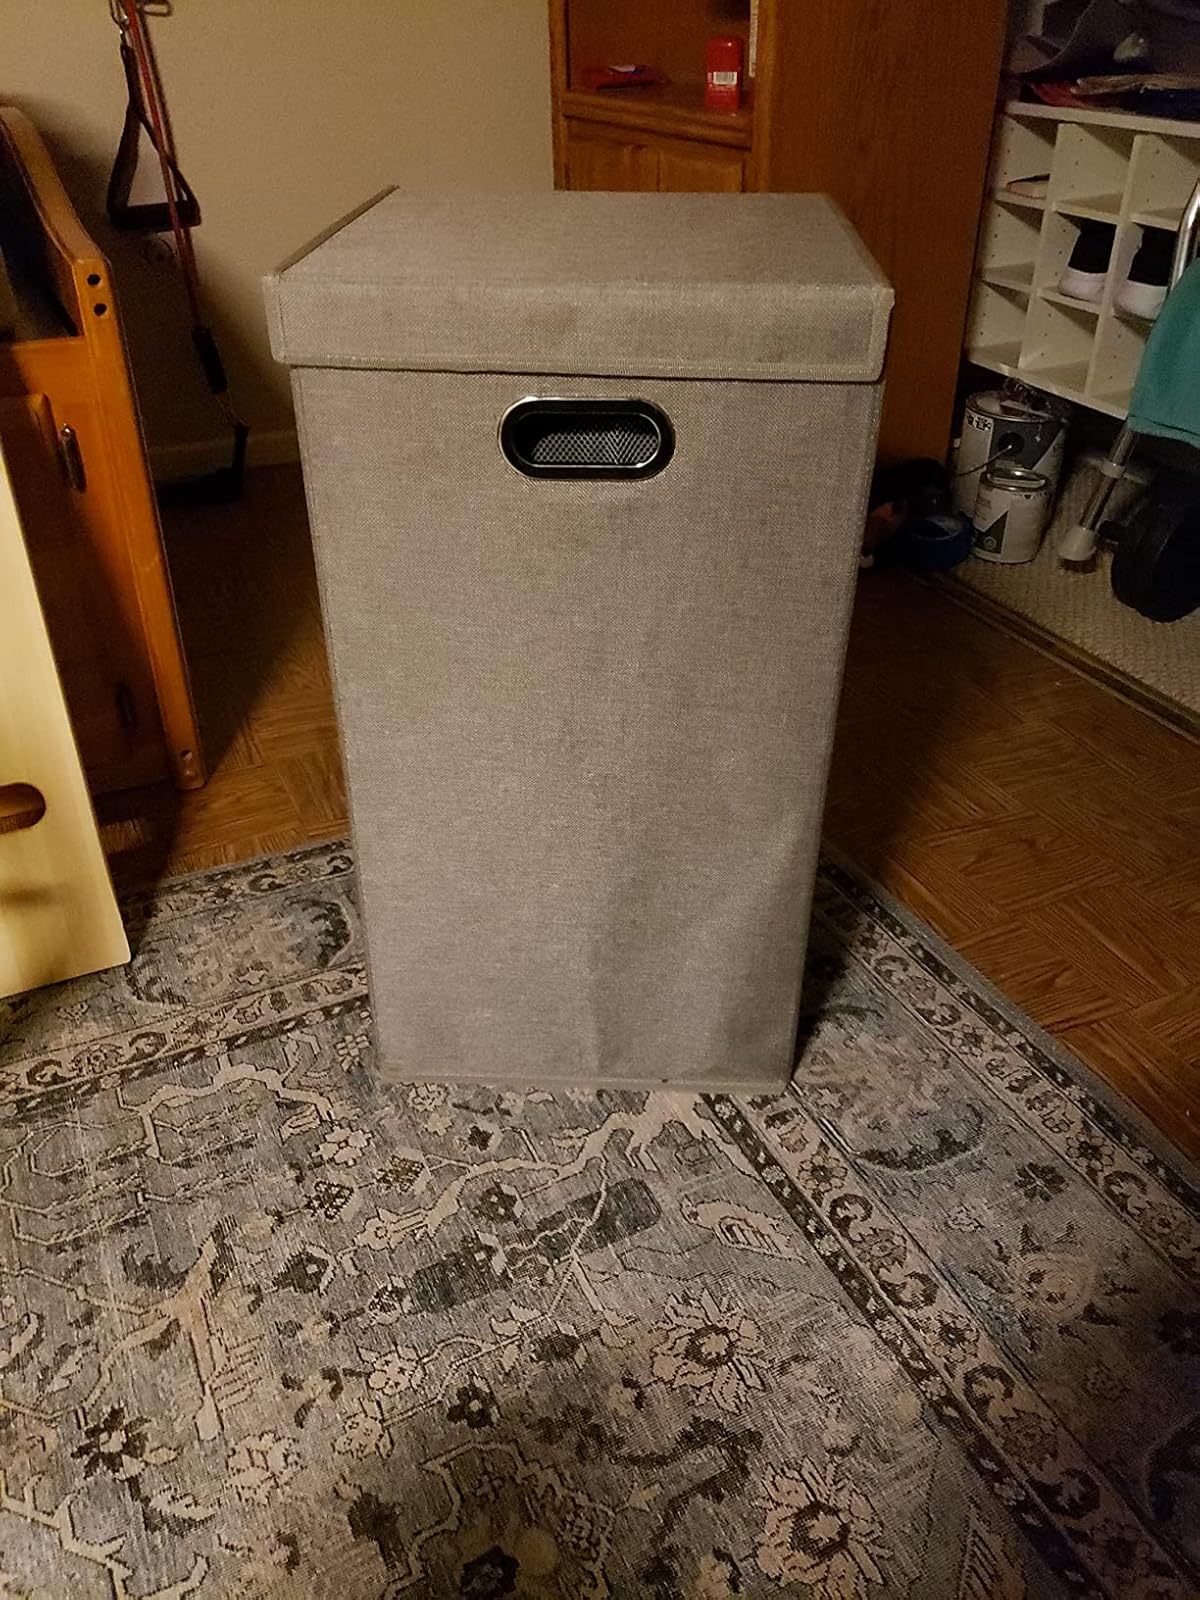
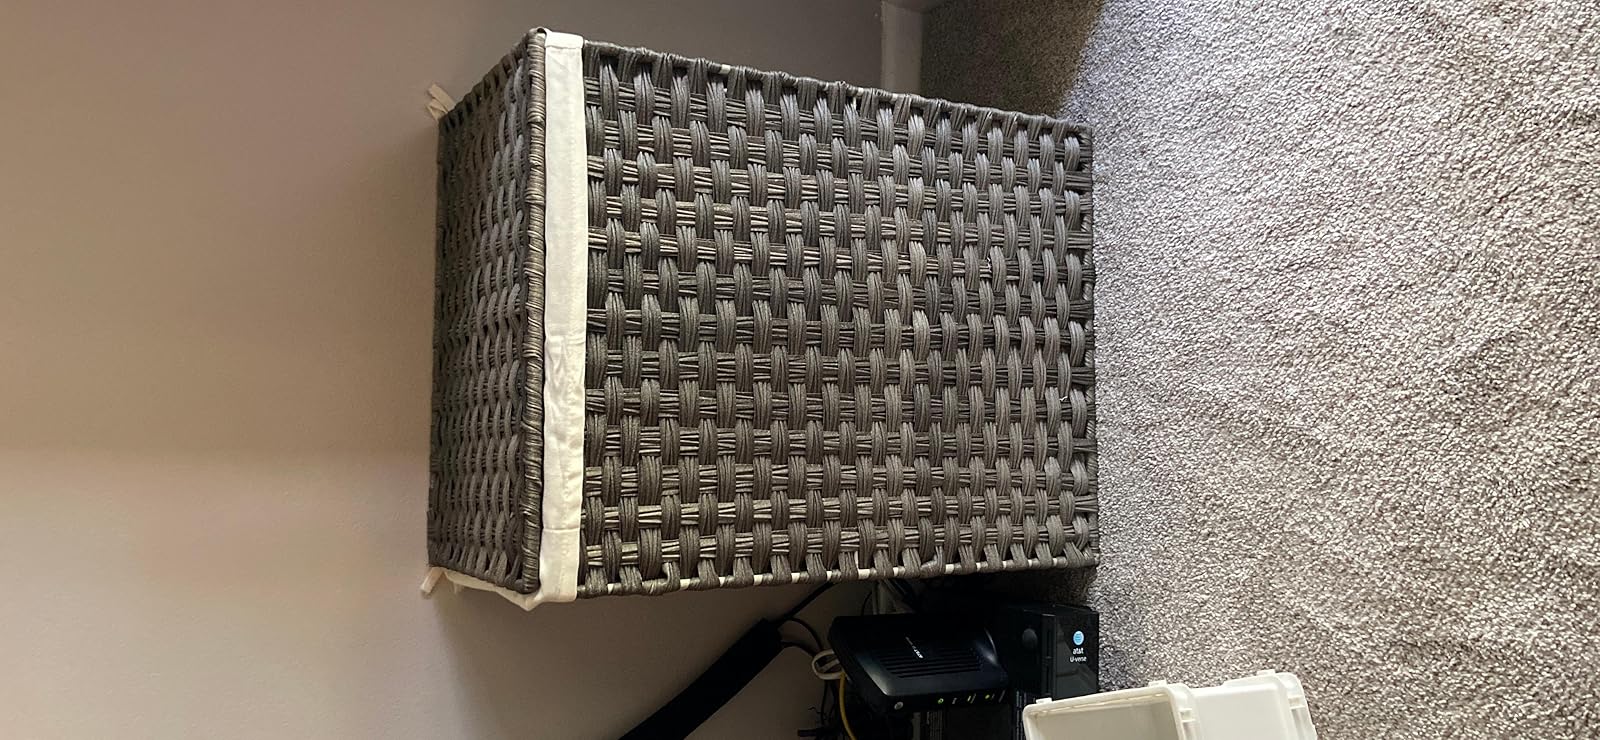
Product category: items_hamper
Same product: no